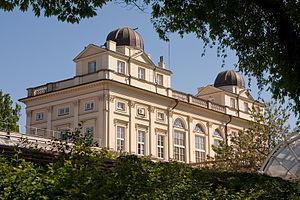
L'Observatoire astronomique de l'Université de Varsovie est un institut faisant partie de la faculté de physique de l'Université de Varsovie.